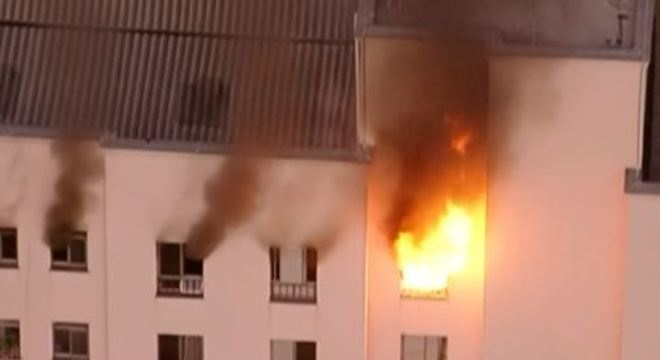
Fire: yes
Smoke: no